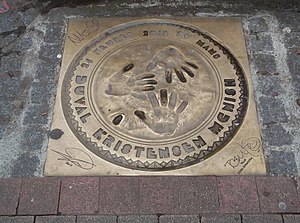
Tom Kristensen (racerkører)
Tom Kristensen in the Walk of fame at Le Mans-Winners 2013
Tom Kristensen er en dansk racerkører. Tom Kristensen har gennemført tretten udgaver af 24-timers racerløbet i Le Mans og vundet løbet ni gange, hvilket er rekord. Nærmeste forfølger er belgiske Jacky Ickx, som tidligere har vundet løbet seks gange. Han blev i 2002 årets sports navn i Danmark ved Dansk Idræts-Forbunds officielle kåring. Den 4. januar 2014 uddeltes BTs Guld 2013 til Tom Kristensen. Den 19. november 2014 meddelte Tom Kristensen ved et pressemøde, at han indstillede karrieren som professionel racerkører. Han fortsætter som ambassadør for Audi racing.